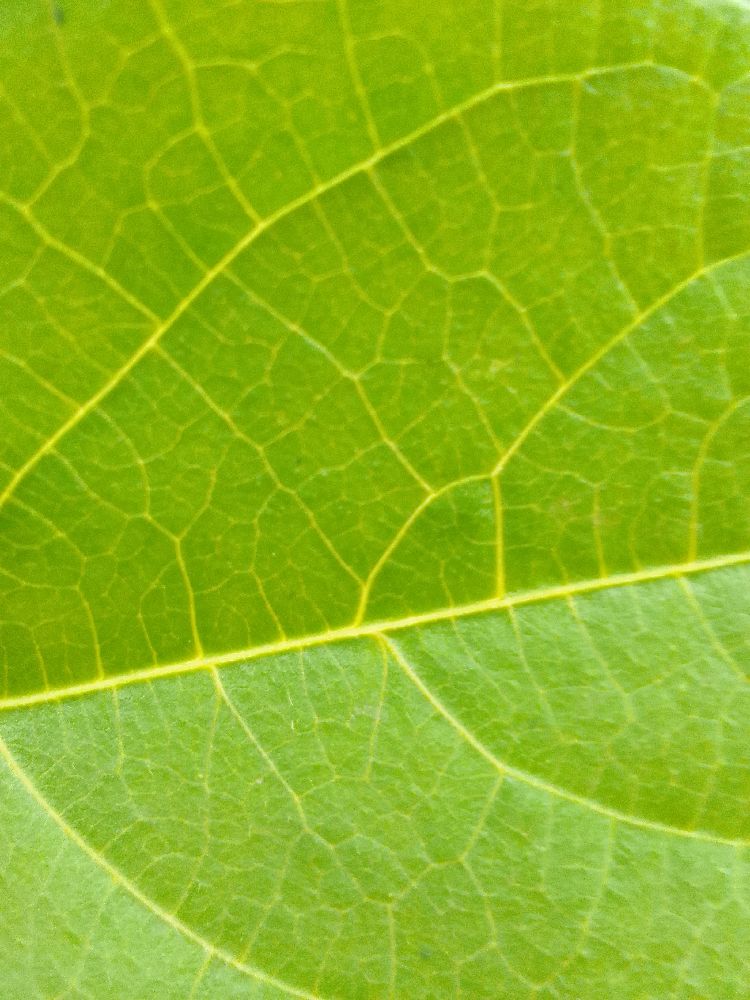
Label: healthy